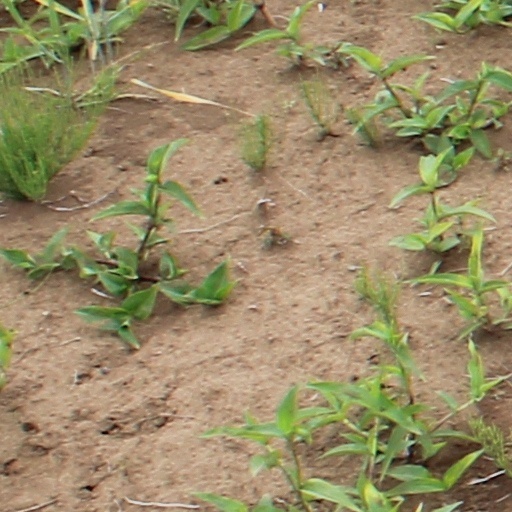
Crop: wheat